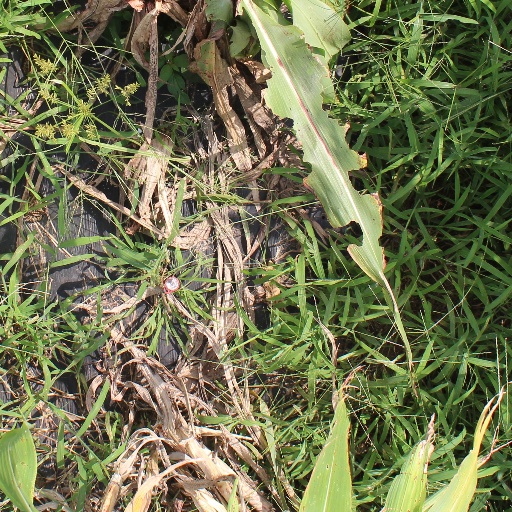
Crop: sorghum